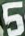
Number: 5